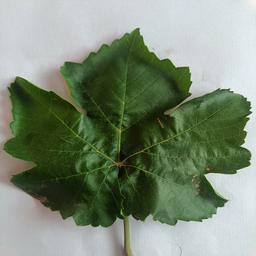
Label: Healthy Leaves